Basel Connecting Line

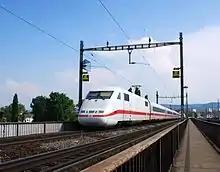
Phase separation point at the Basel connecting line bridge

The Basel Connecting Line, including railway Basel Baden station, Basel SBB station and Basel marshalling yard is equipped for Swiss locomotives without special technical equipment and can be used by services from Germany. The line is equipped with the German intermittent cab signalling system (Punktförmige Zugbeeinflussung) and the Swiss train protection system (Integra-Signum). Trains runs on the right, unlike elsewhere in the SBB network, in order to avoid the need to switch sides at Basel Baden station. The overhead line can be used by trains with both Swiss and German pantographs (maximum lateral deviation of 200 mm). The border between the overhead electrification systems is at the property boundary.